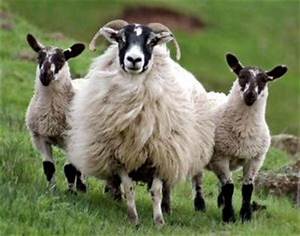
Label: sheep